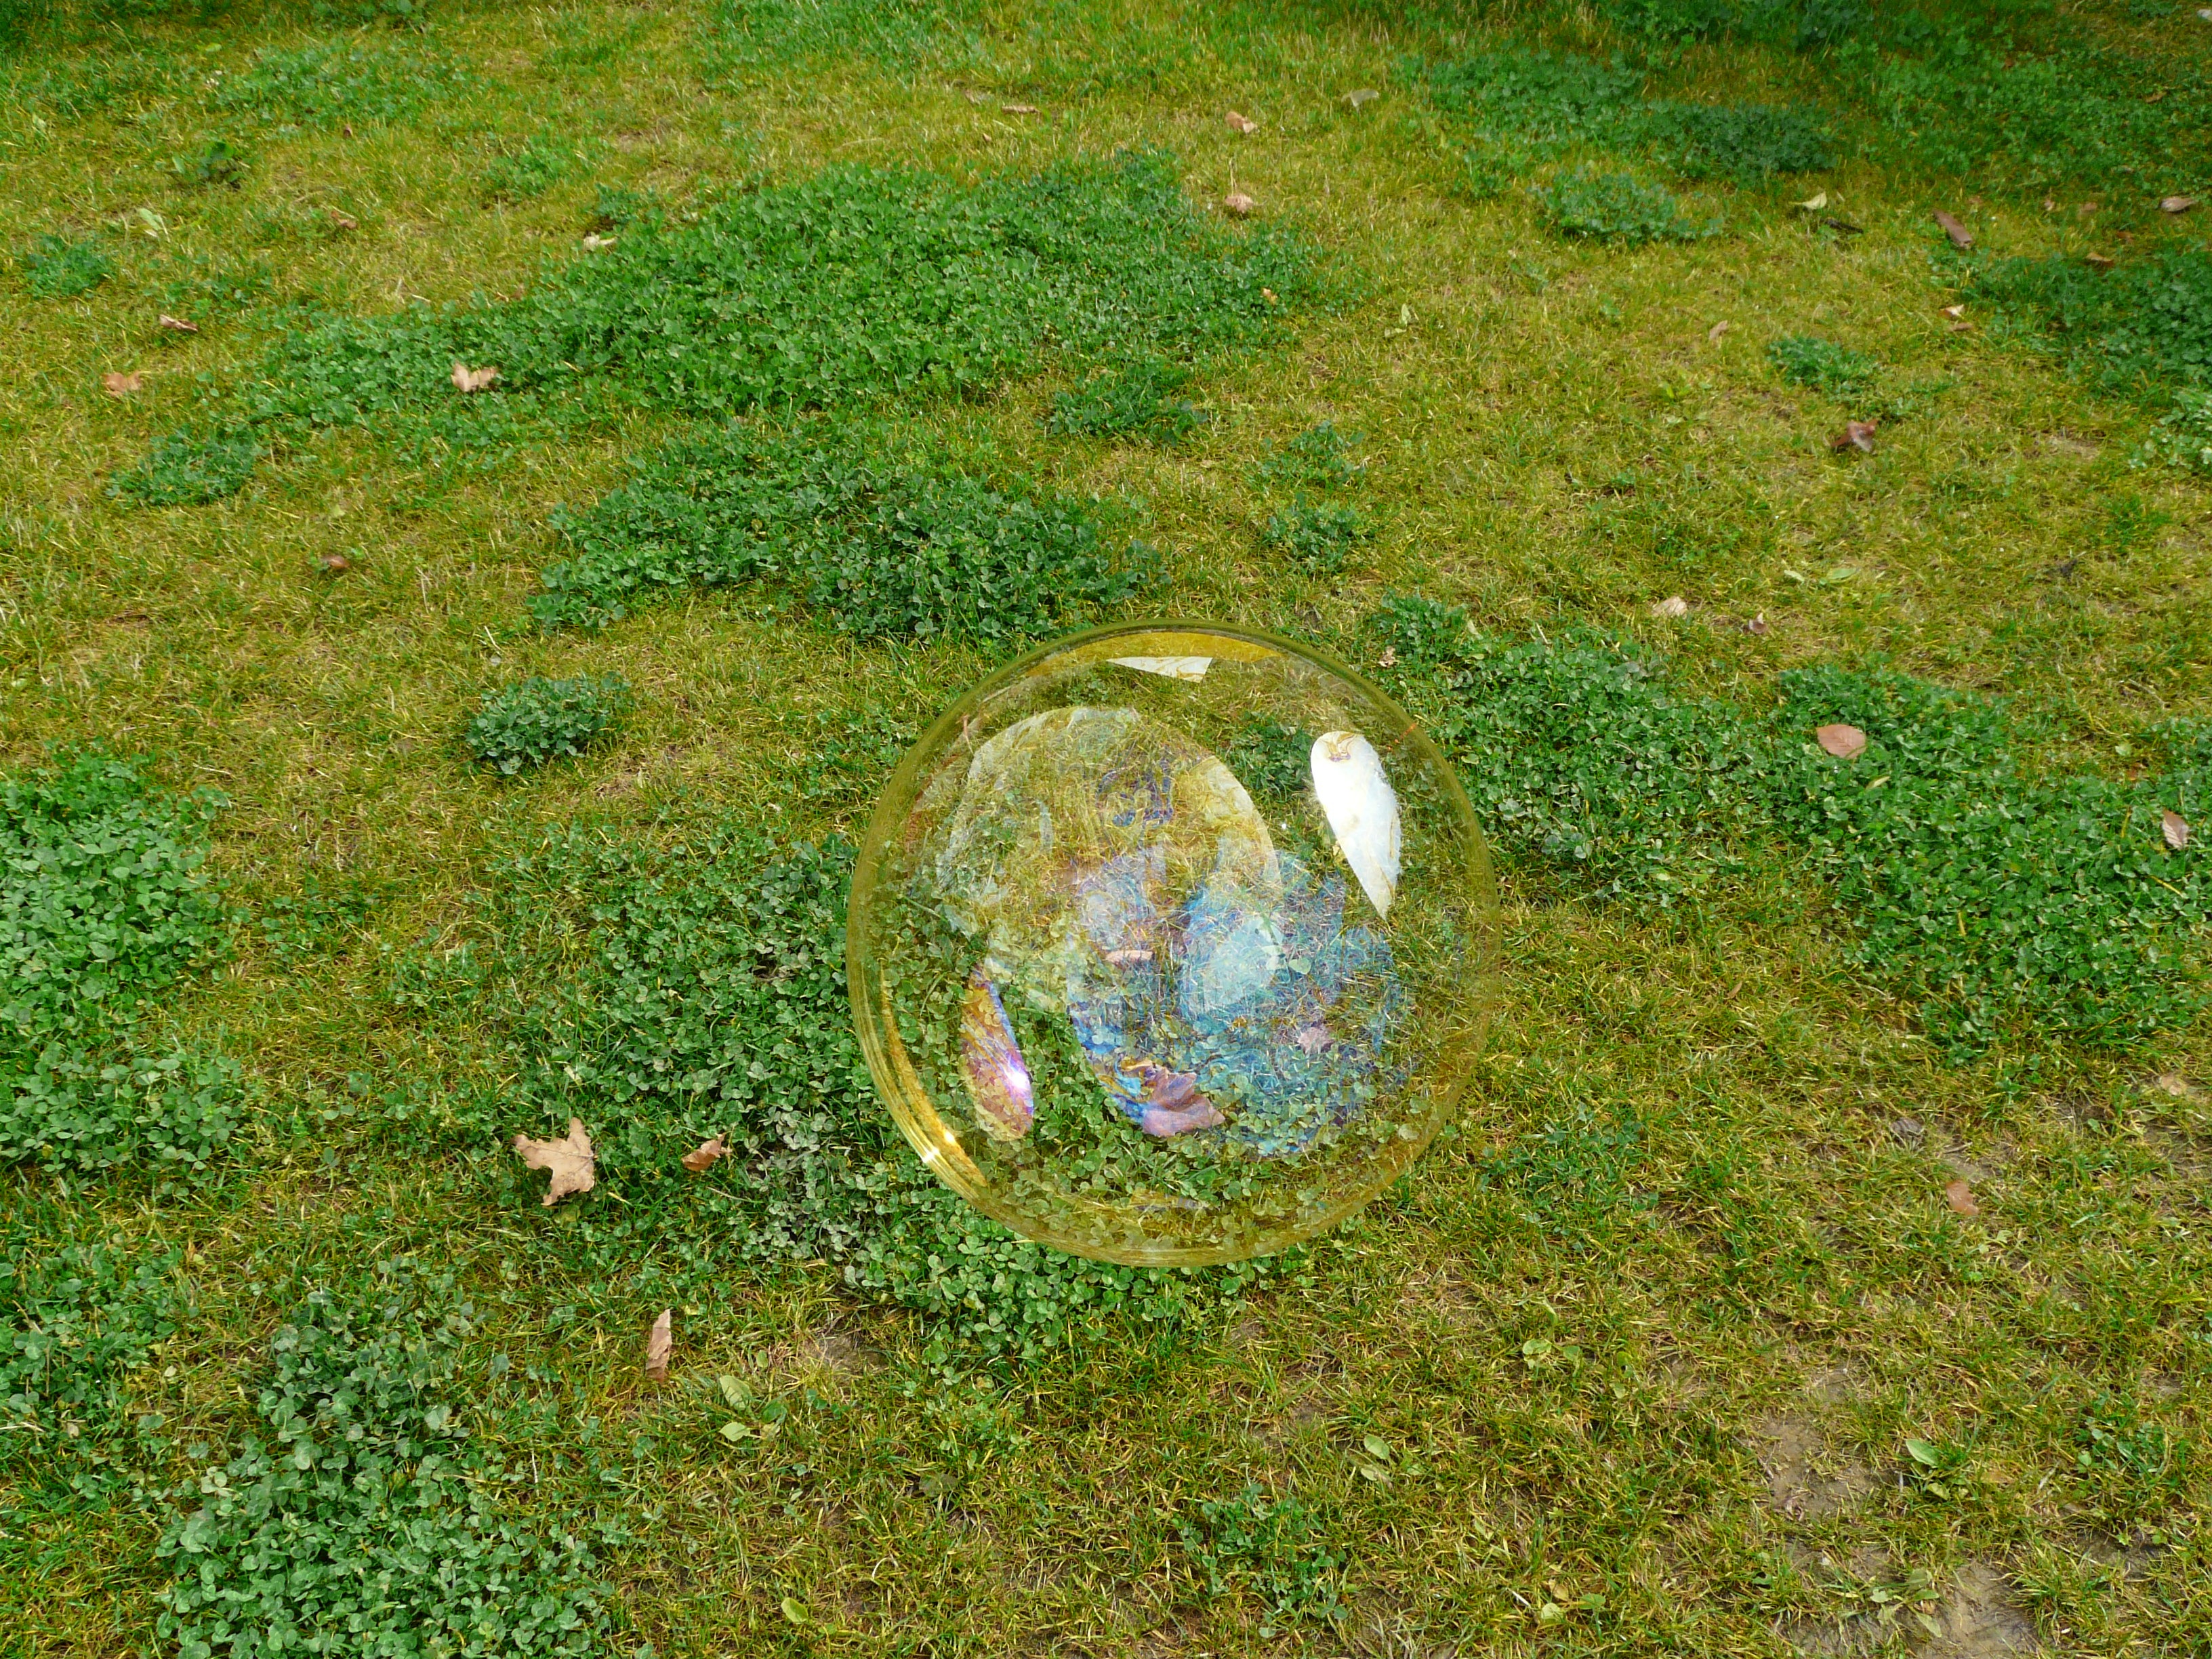
grass, plant, lawn, meadow, leaf, fly, green, colorful, large, huge, woodland, yard, soap bubble, shimmer, iridescent, wabbelig, soapy water, vanitassymbol